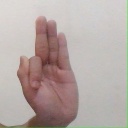
अक्षर: फ